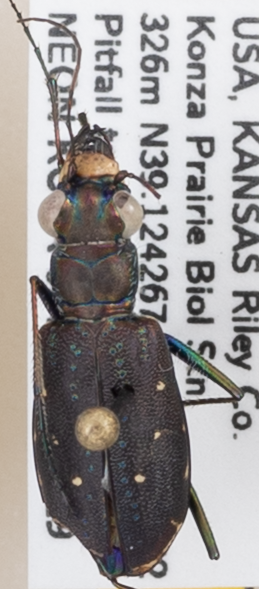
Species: Cicindela punctulata punctulata
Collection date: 2020-07-29
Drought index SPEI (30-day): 0.896
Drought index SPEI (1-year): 1.45
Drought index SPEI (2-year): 2.09